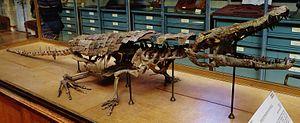
Diplocynodon est un genre éteint d'Alligatoroidea qui a vécu pendant le Paléocène et jusqu'au Miocène moyen en Europe.